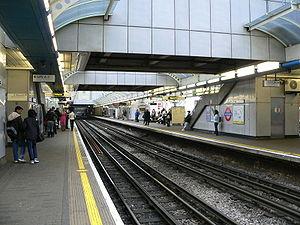
Hammersmith est une station du métro de Londres. La station est sur la District line et la Piccadilly line en zone 2.